Zengid dynasty

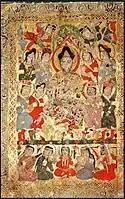
Portrait of Badr al-Din Lu'lu' in 1218–1219, as Zengid Governor of Mosul, under Emir Nasir ad-Din Mahmud. "Kitāb al-aghānī".

Saladin's successes alarmed Saif ad-Din, Zengid ruler of Mosul. As head of the Zengids, he regarded Syria and Mesopotamia as his family estate and was angered when Saladin attempted to usurp his dynasty's holdings. Saif ad-Din mustered a large army and dispatched it to Aleppo, whose defenders anxiously had awaited them. The combined forces of Mosul and Aleppo marched against Saladin in Hama. Heavily outnumbered, Saladin initially attempted to make terms with the Zengids by abandoning all conquests north of the Damascus province, but they refused, insisting he return to Egypt. Seeing that confrontation was unavoidable, Saladin prepared for battle, taking up a superior position at the Horns of Hama, hills by the gorge of the Orontes River. On 13 April 1175, the Zengid troops marched to attack his forces, but soon found themselves surrounded by Saladin's Ayyubid veterans, who crushed them. The battle ended in a decisive victory for Saladin, who pursued the Zengid fugitives to the gates of Aleppo, forcing as-Salih's advisers to recognize Saladin's control of the provinces of Damascus, Homs, and Hama, as well as a number of towns outside Aleppo such as Ma'arat al-Numan.